Nelidovsky District

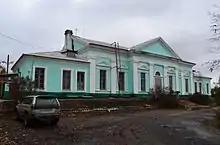
Nelidovo railway station

The railway which connects Moscow and Riga via Rzhev, crosses the district from east to west. There is passenger railway traffic. Nelidovo is the biggest railway station in the district. A side railroad connects the station of Zemtsy with Zharkovsky railway station. There is infrequent passenger traffic, two times per week as of 2015. The branch is not electrified.